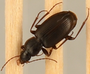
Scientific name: Calathus advena
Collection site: Niwot Ridge Mountain Research Station Site (NIWO), plot NIWO_007